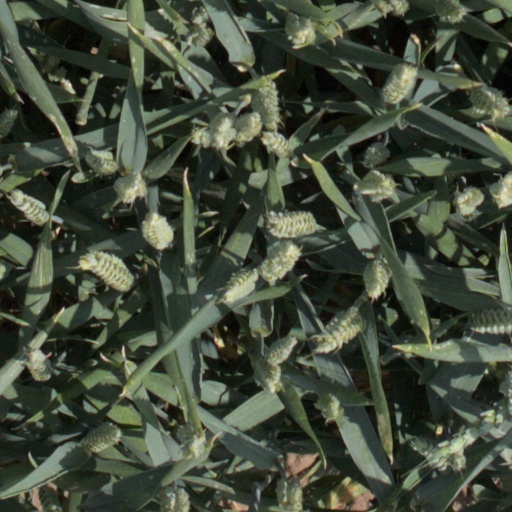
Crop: wheat